Question: Please indicate a possible affordance area of the bench that can be used for sitting on
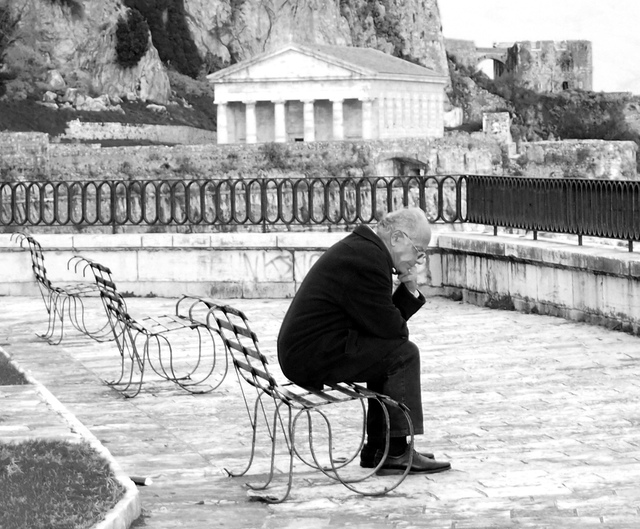
Answer: [132.293, 311.286, 198.859, 332.466]